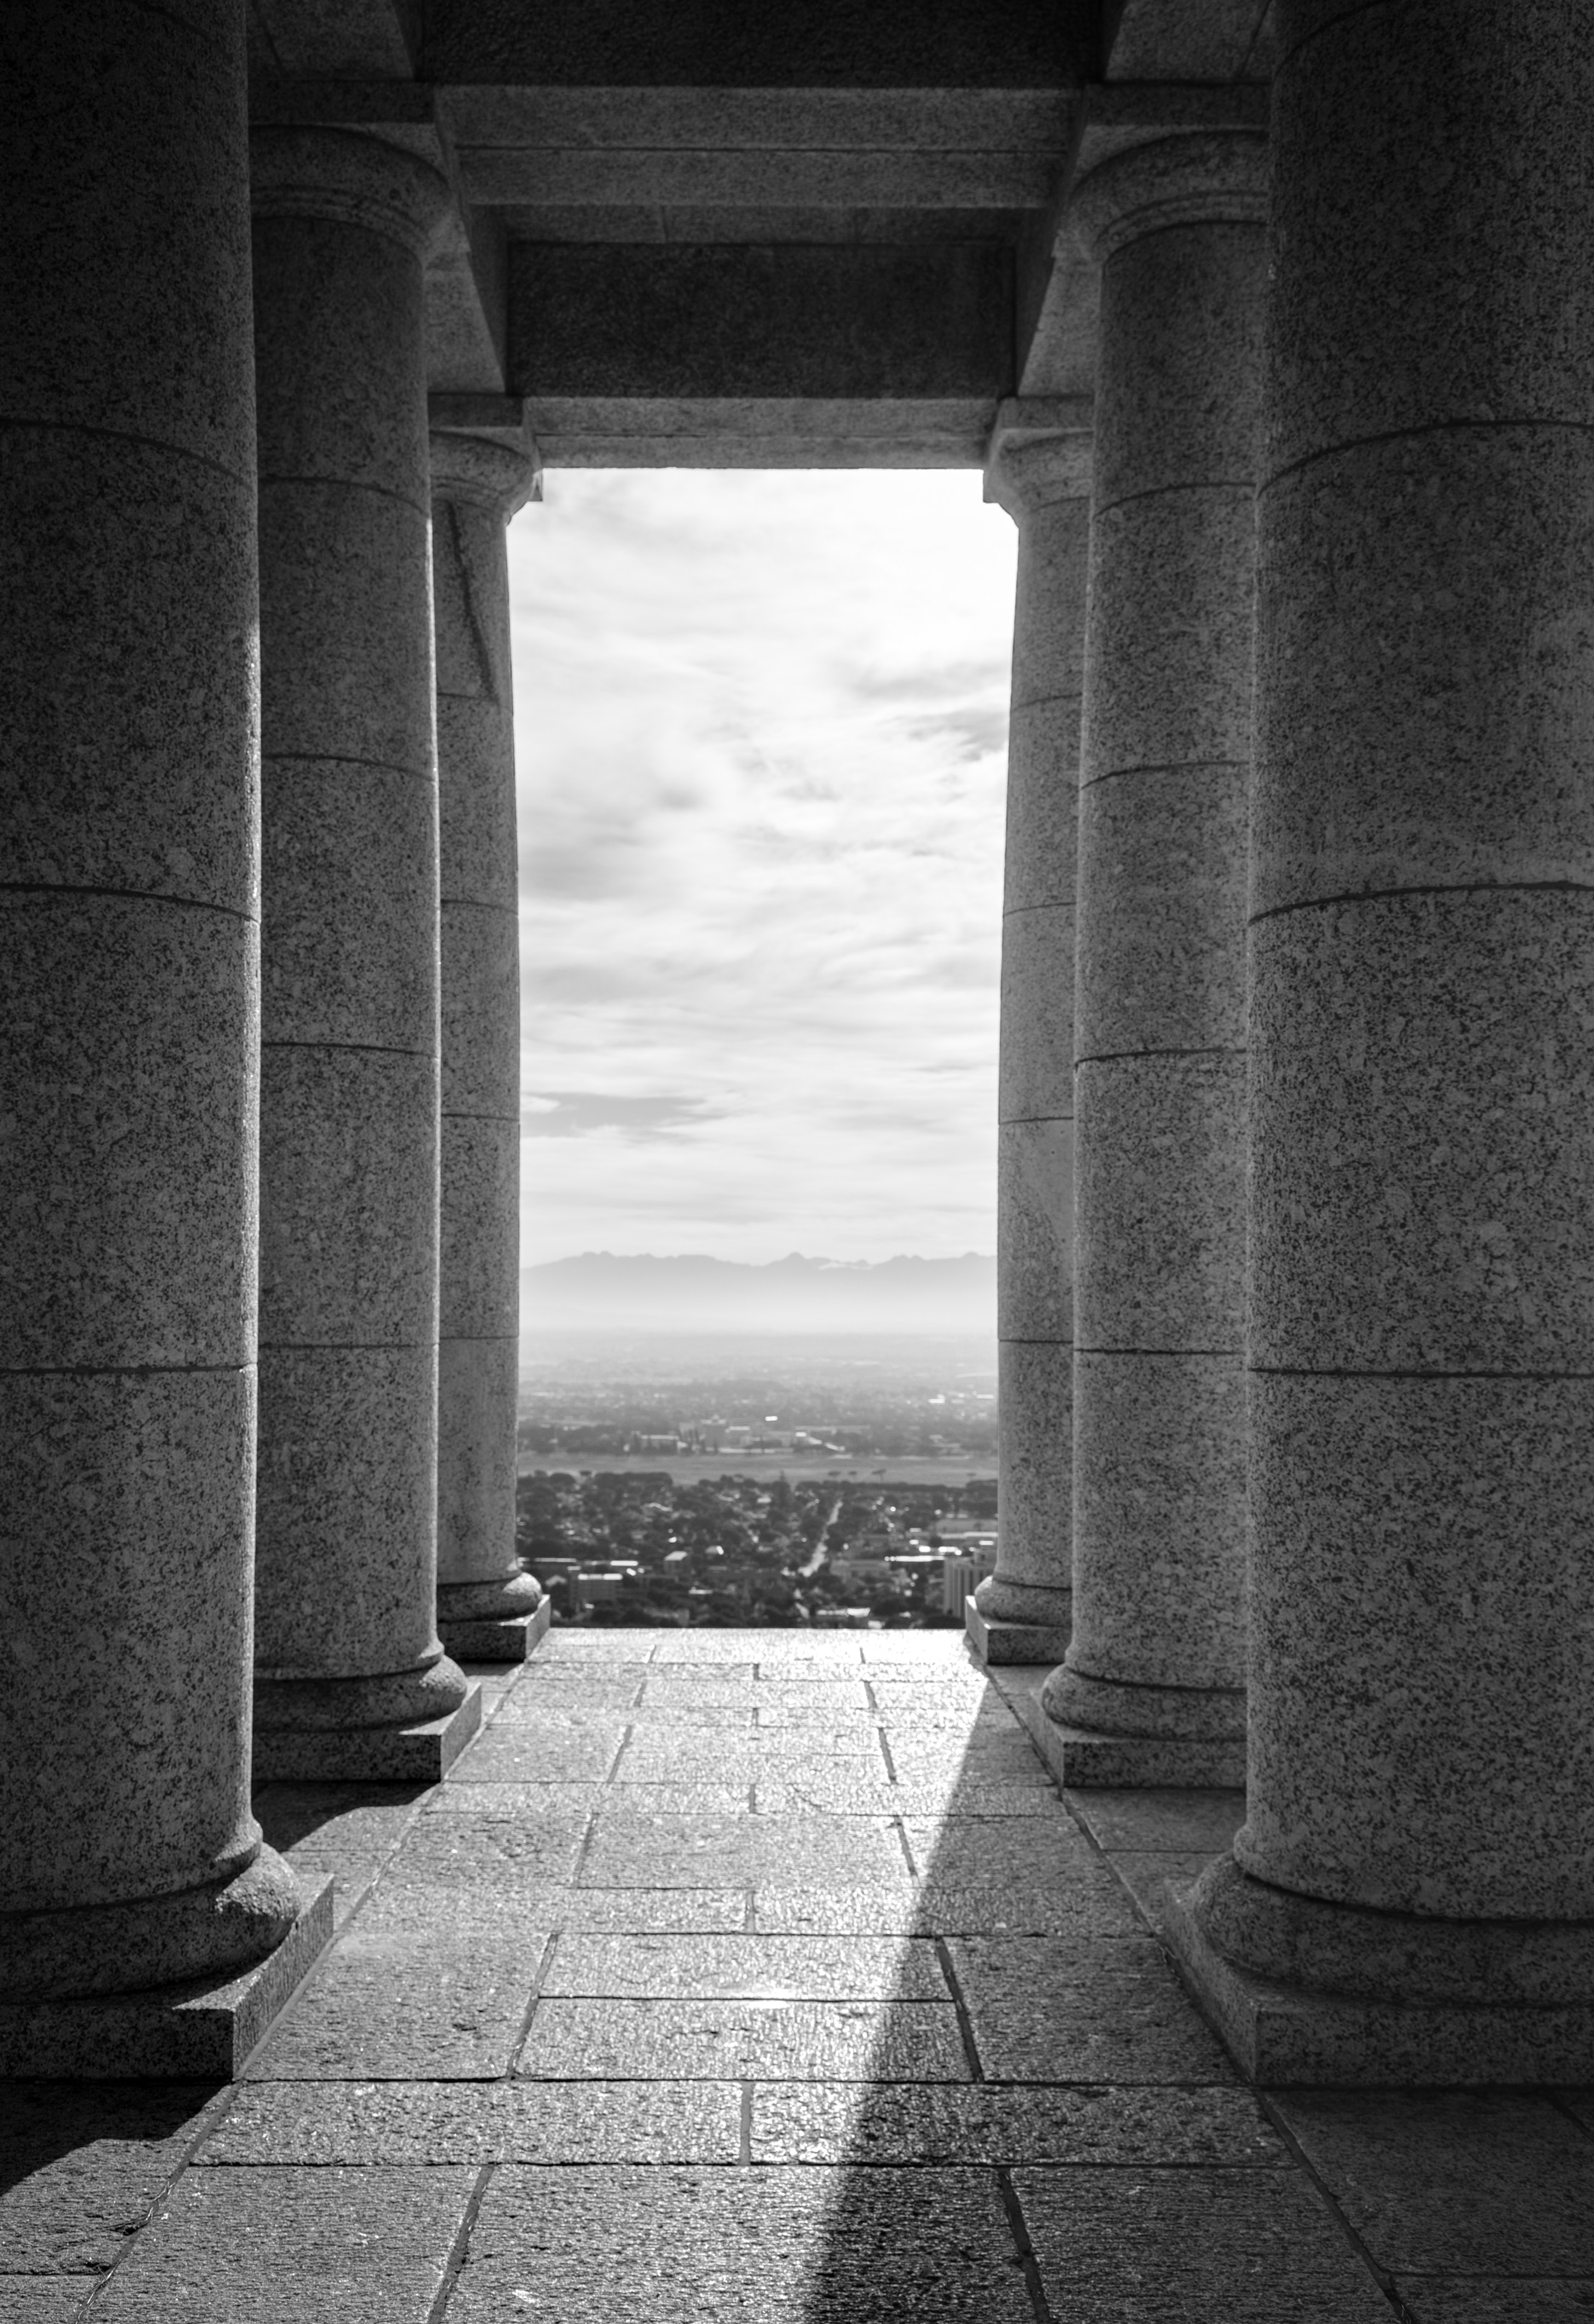
white, black, column, black and white, monochrome, architecture, arch, sky, monochrome photography, photography, line, atmosphere, stock photography, building, symmetry, style, Tints and shades